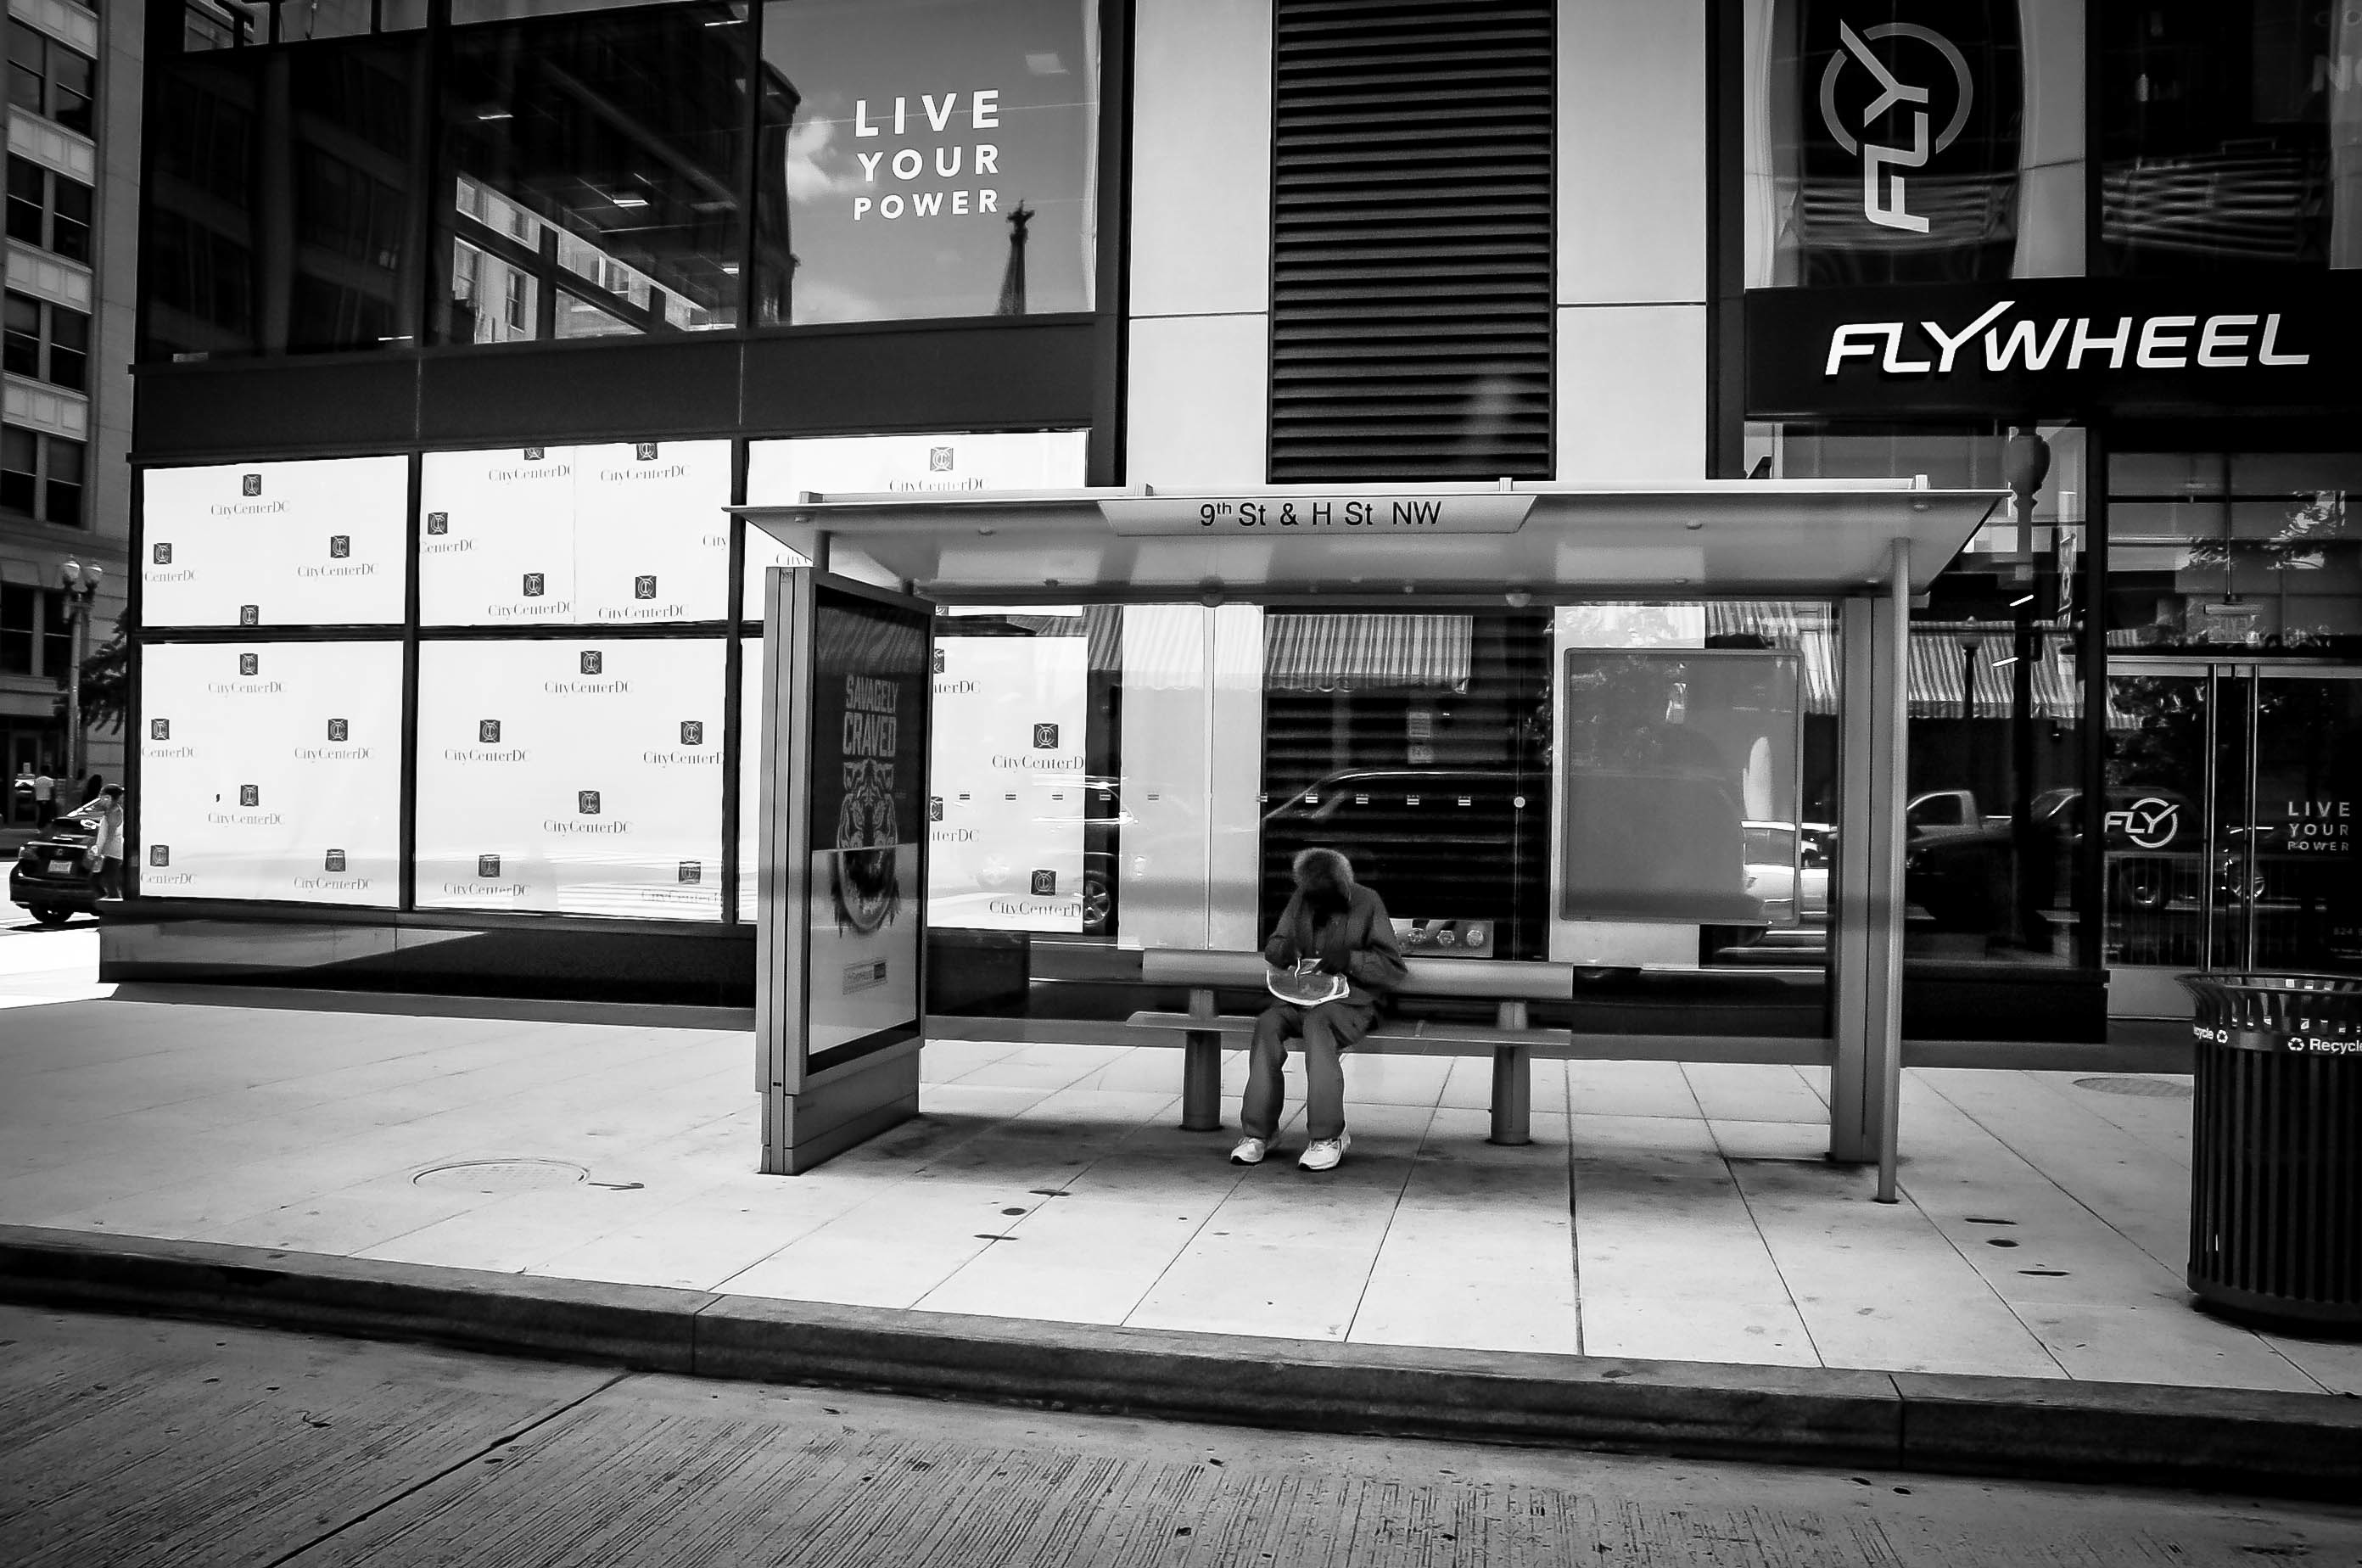
black and white, road, white, street, black, monochrome, interior design, design, urban area, monochrome photography